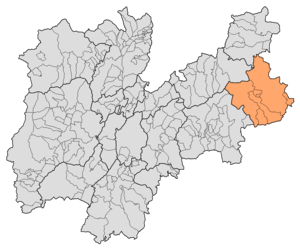
Dans la région autonome de Trentin-Haut-Adige en Italie, les comunità comprensoriali ou comunità di valle sont des collectivités territoriales constituées des communes de la province autonome de Trente et de la province autonome de Bolzano. Le rôle de ces zones administratives est la coordination des communes pour tout ce qui touche la culture, l'économie et l'écologie.